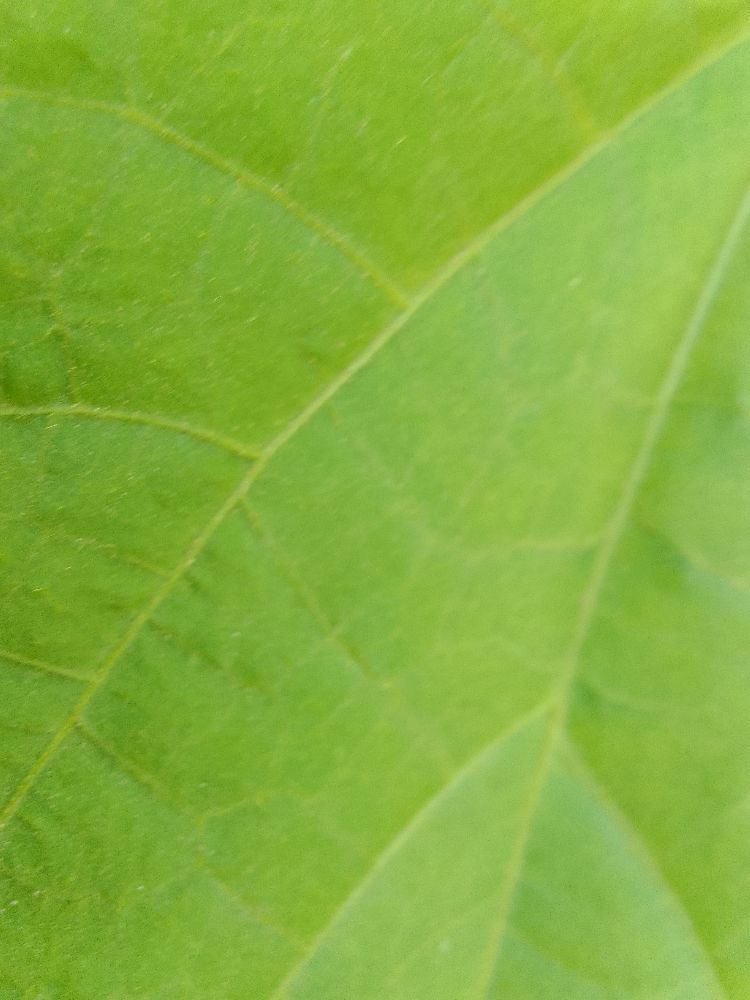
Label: healthy